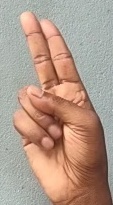
ASL sign: U